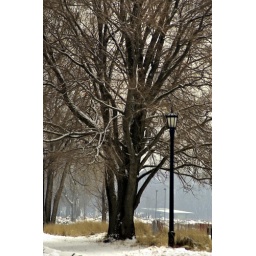
tree and lamp post near lake, evanston 1 full